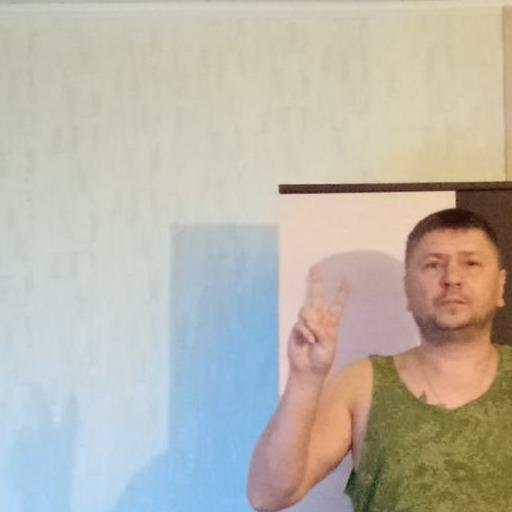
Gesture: peace